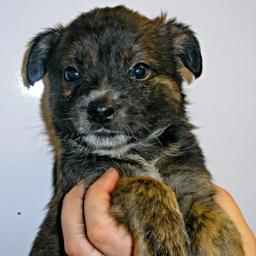
Animal: dogs